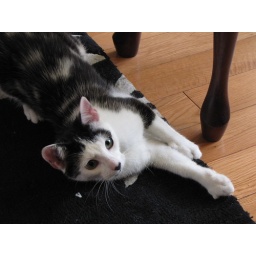
A cat that seems to have moved in with my sister! She's cute and friendly, and likes to rub faces.